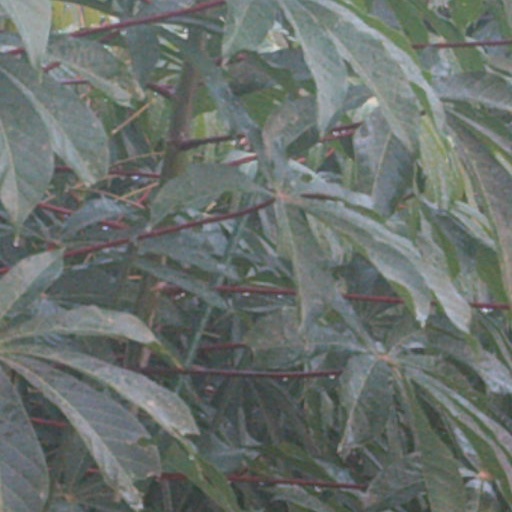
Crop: cassava